Diary of a Madman (film)

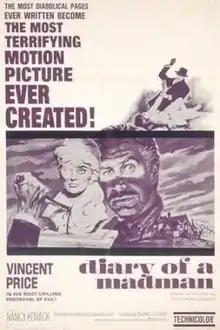
Promotional poster

Diary of a Madman is a 1963 American horror film directed by Reginald Le Borg and starring Vincent Price, Nancy Kovack, and Chris Warfield.